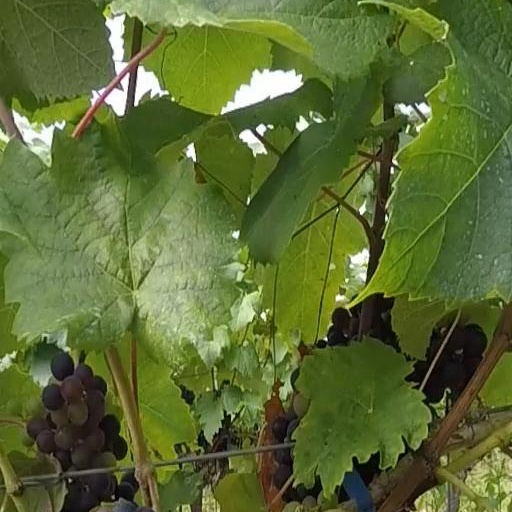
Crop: grape